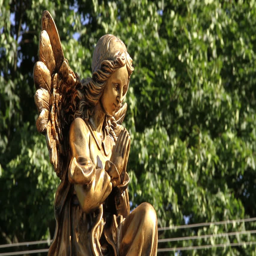
bronze sculpture of an angel